1999 World Series

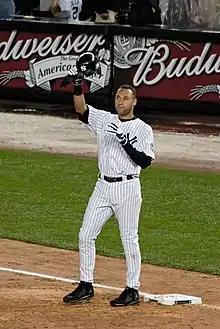
Derek Jeter's single in the eighth inning with the bases loaded tied the score up for the Yankees.

The 1999 series opened with Greg Maddux facing Orlando Hernández in Game 1, becoming the latest a World Series has ever begun (October 23) beating the previous record by 2 days (1995 World Series, October 21). The Braves got on the board first in the series when Chipper Jones launched a home run down the right field line in the fourth inning. That would be the only hit that El Duque would allow through seven innings while striking out ten Atlanta batters. It would also be the only home run by the Braves in the series. Maddux had not originally been scheduled to start this game. Tom Glavine was the scheduled starter, but was scratched with a stomach virus the night before the game. Maddux--pitching on shorter rest than he was originally expected to have and with less than 24 hours' notice--had pitched scoreless three-hit ball through seven before tiring and running into major trouble in the eighth, which began when Scott Brosius singled for the third time in the game. Pinch hitter Darryl Strawberry walked and Chuck Knoblauch reached when Braves first baseman Brian Hunter mishandled his sacrifice bunt attempt. Maddux was still allowed to pitch to Derek Jeter, who stroked a single into left with the bases loaded driving in a run. With still nobody out and the bases juiced, Maddux was finally removed, but too late. Atlanta reliever John Rocker gave up a two-run single to Paul O'Neill through the right side making it 3–1 Yankees. Later in the inning, Rocker walked Jim Leyritz with the bases loaded to force home another run. All four runs were charged to Maddux, though two were unearned due to Hunter's error. Mariano Rivera picked up the save to wrap up the 4–1 victory.